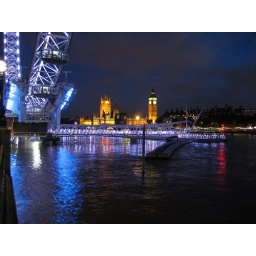
The house of Parliament across the river Thames with The London Eye in the foreground.